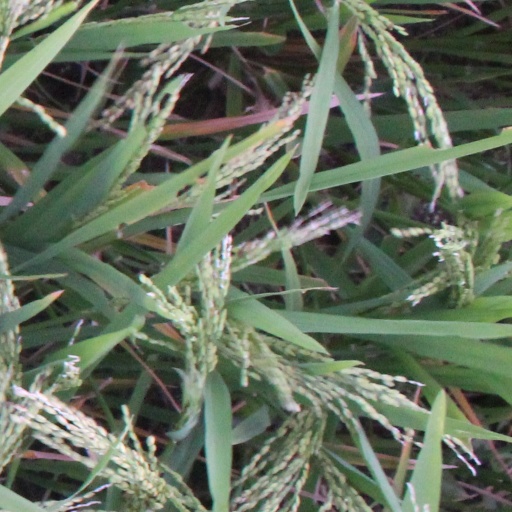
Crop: rice